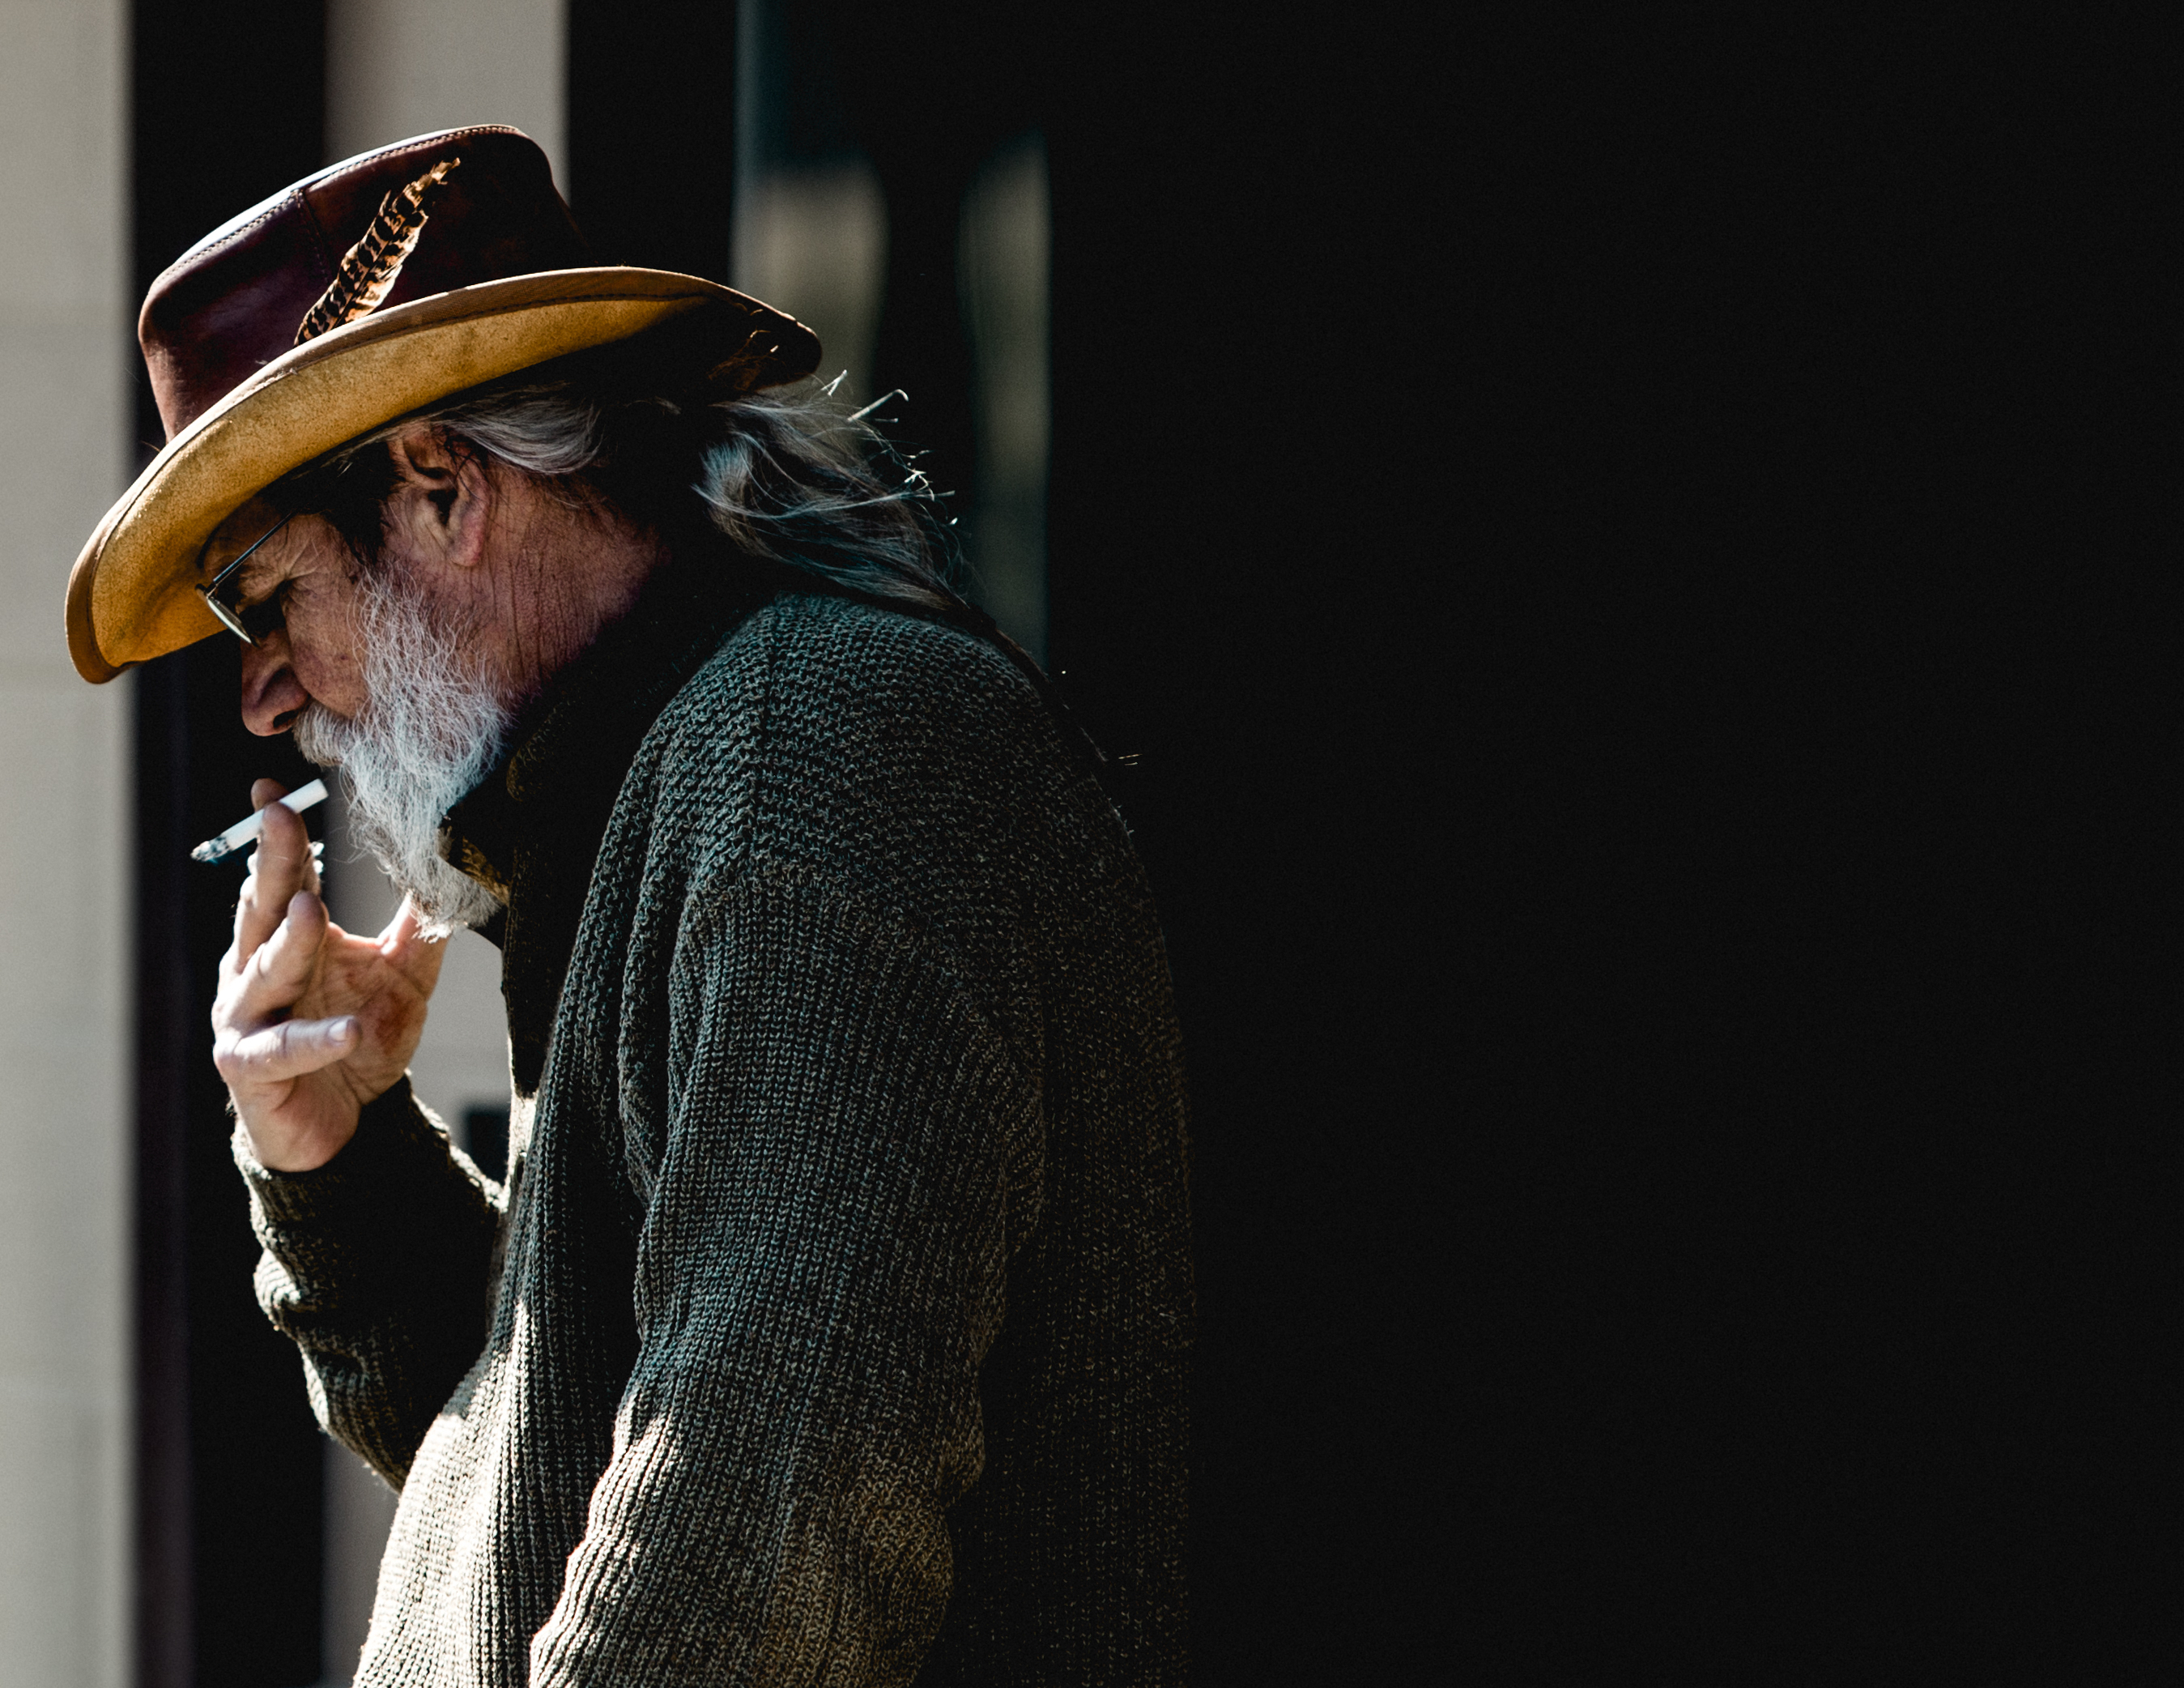
man, person, music, photography, male, guy, hat, caucasian, singing, photograph, facial hair